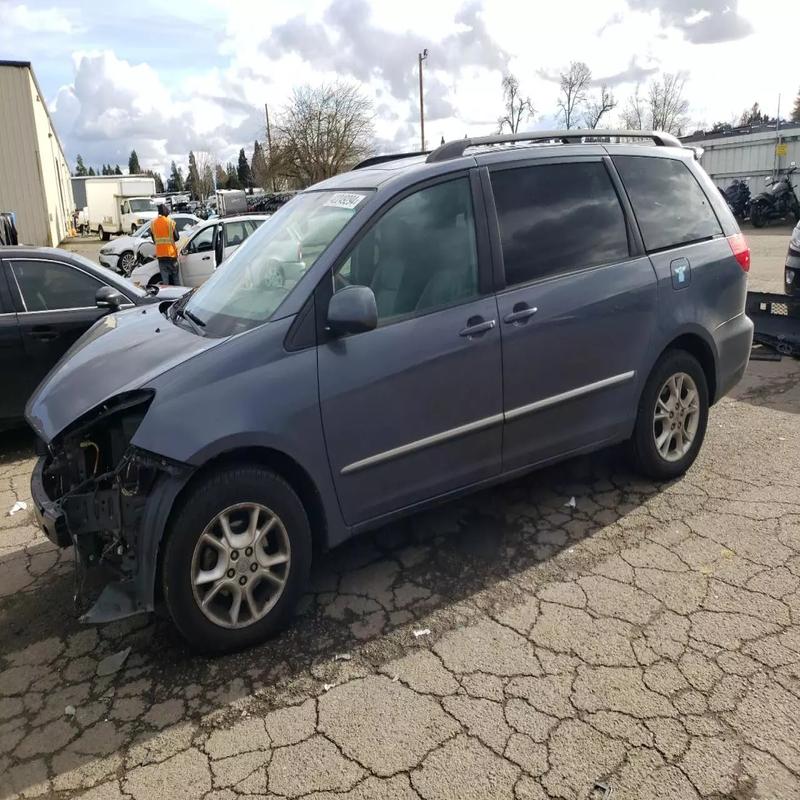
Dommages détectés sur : pare-choc avant, feu avant gauche, capot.
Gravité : majeur